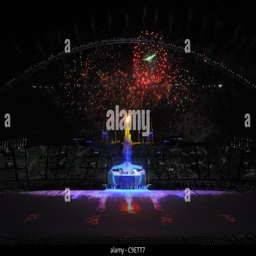
illuminate stadium during the opening ceremony of the pan